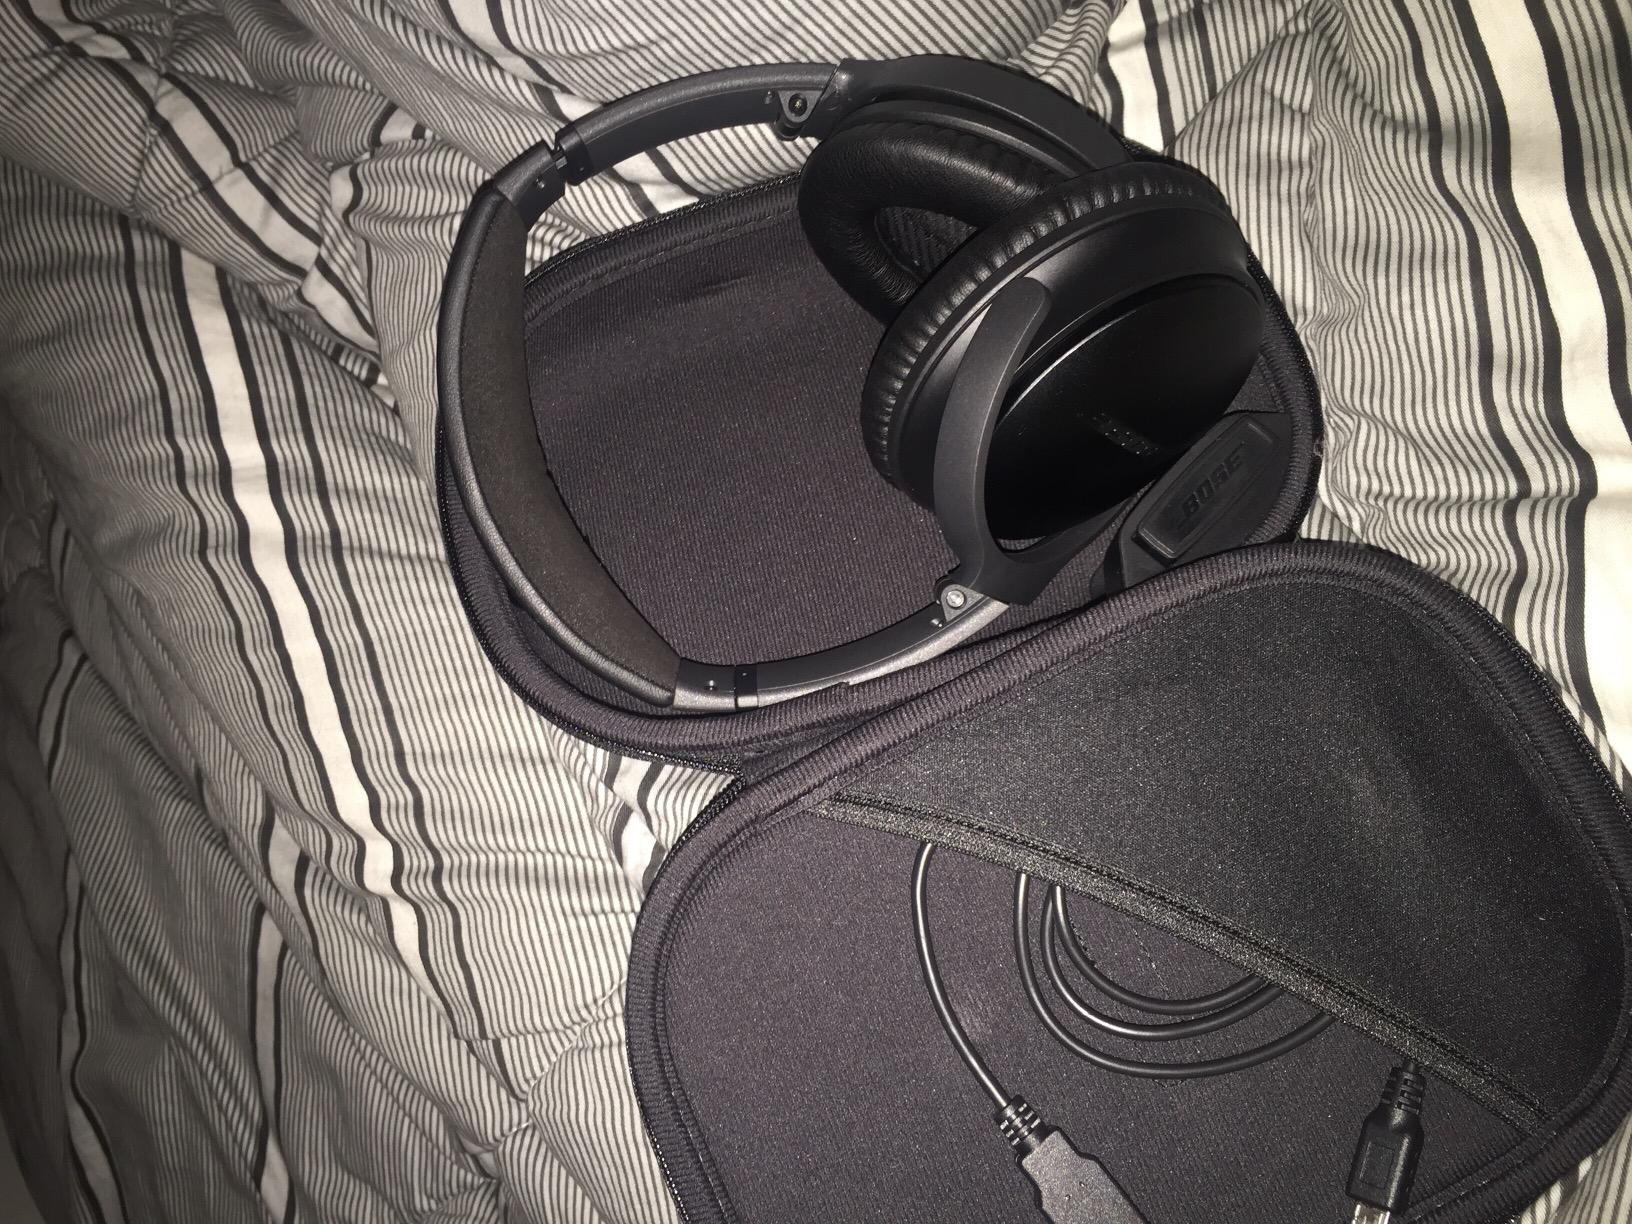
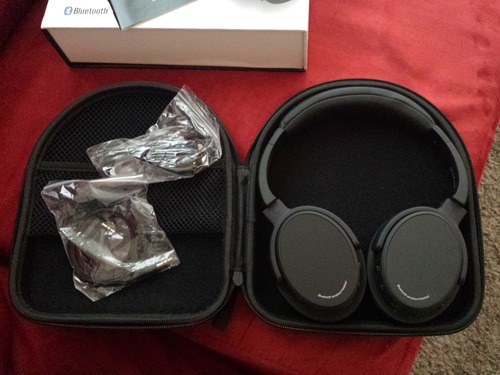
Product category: headphones
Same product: no